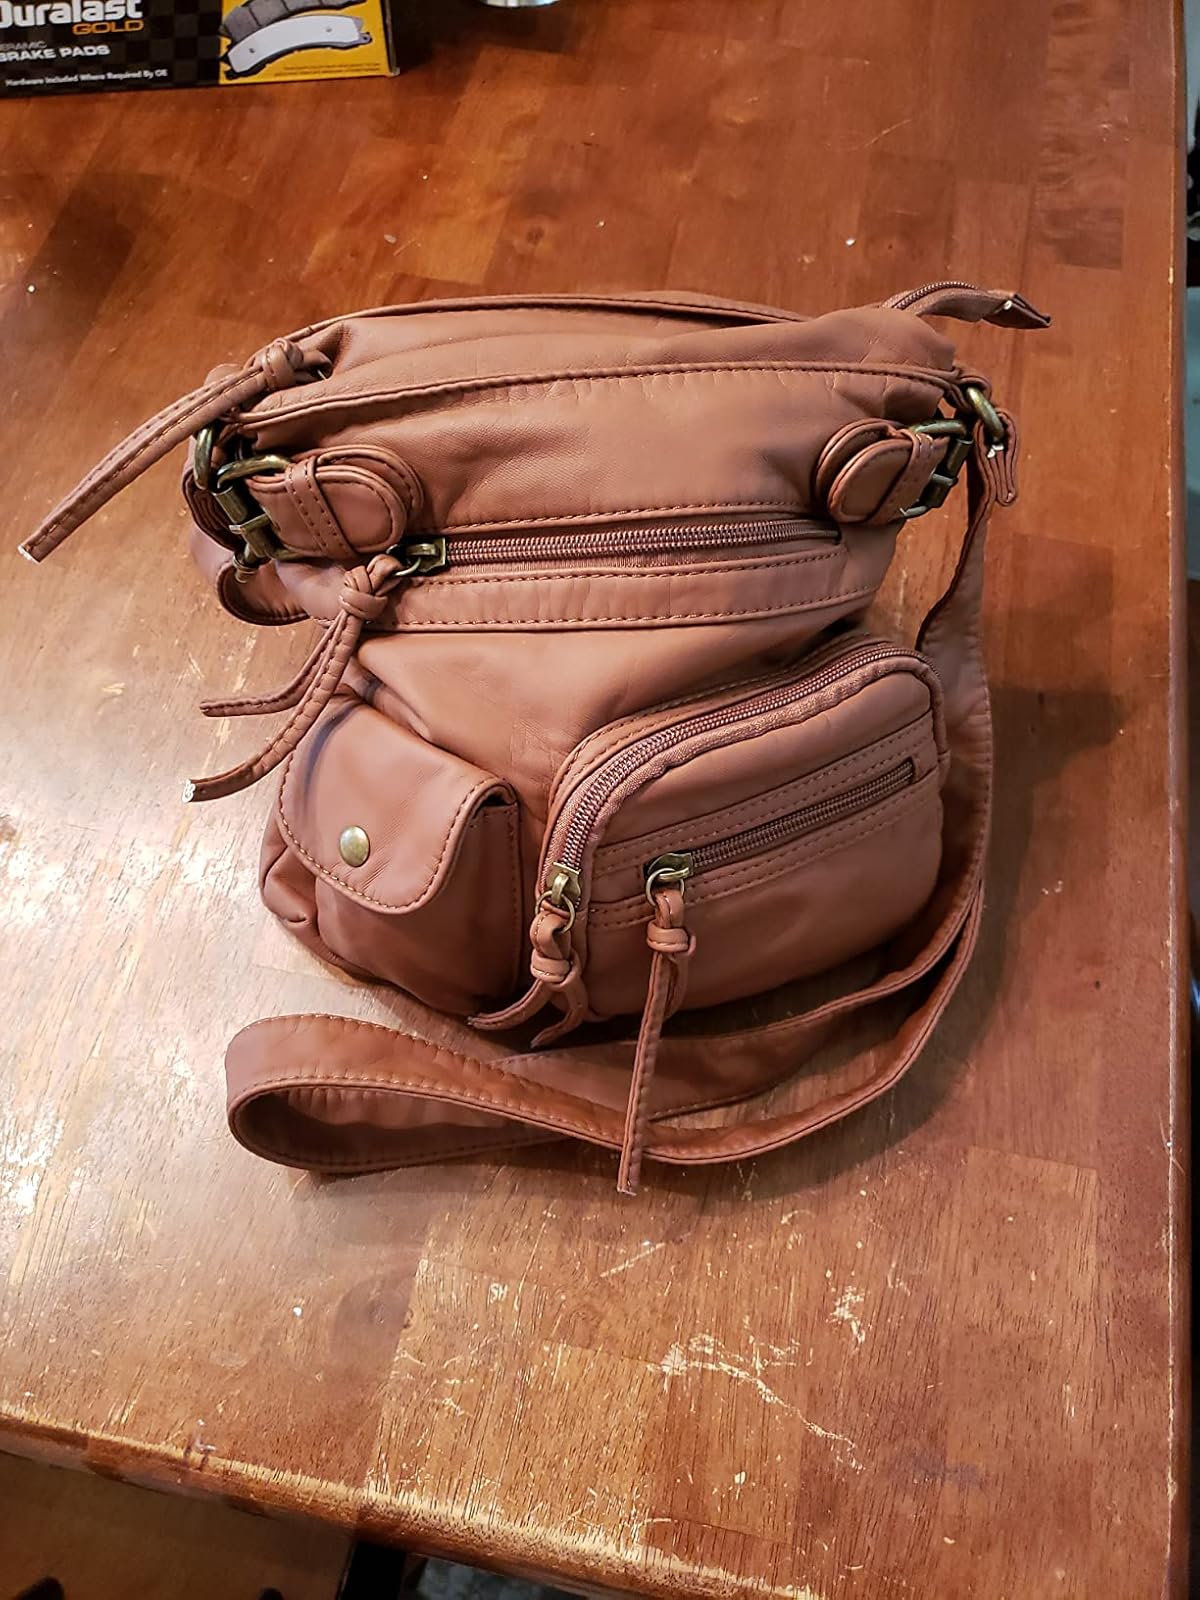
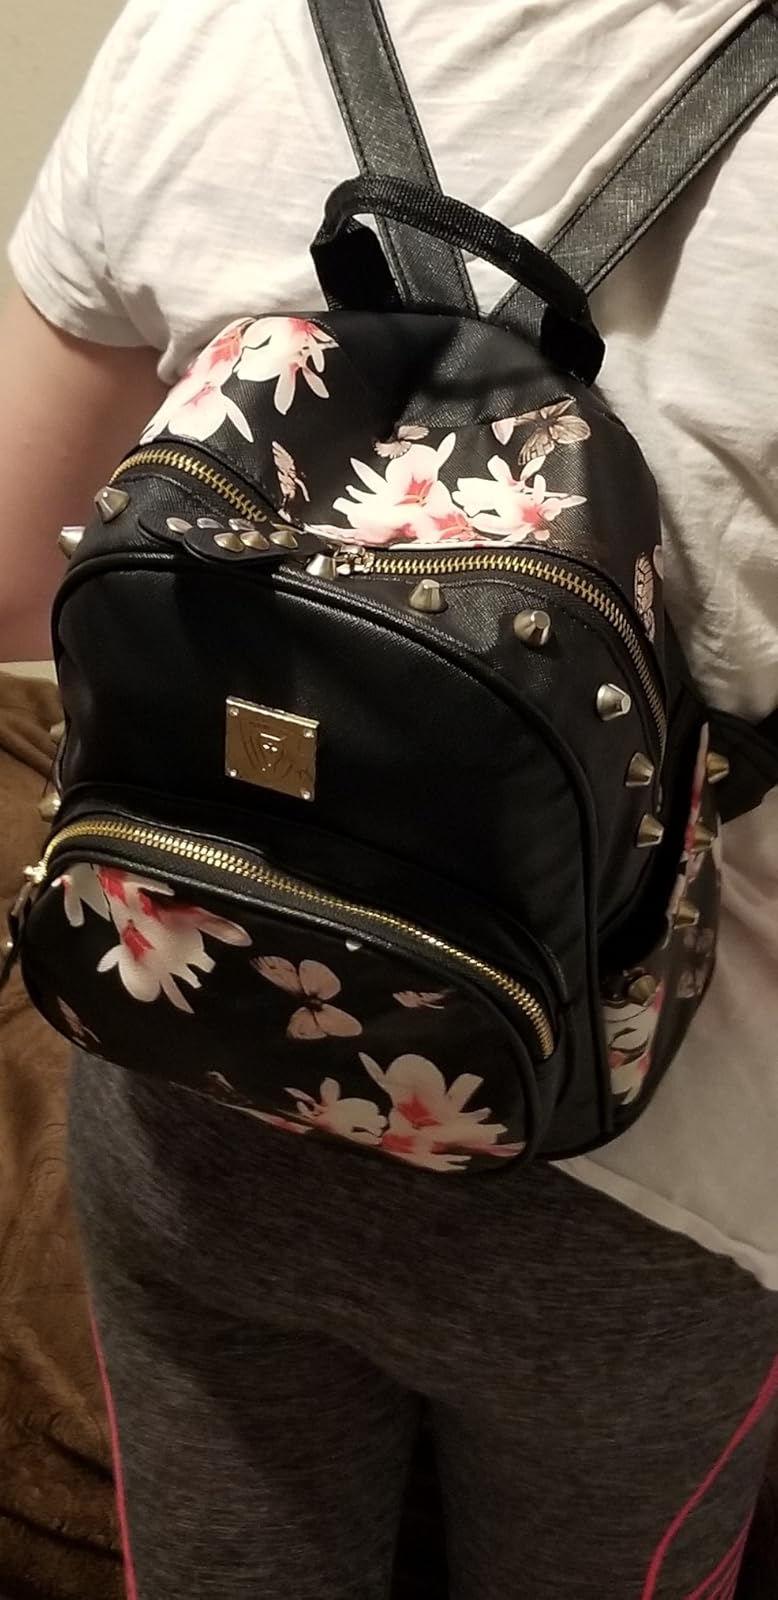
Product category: accessories_handbag
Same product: no